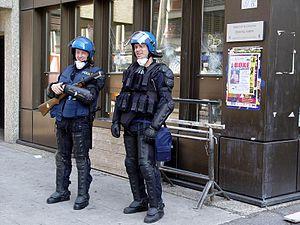
G8 à Evian et effets colatéraux à Genève en juin 2003. Policier défandant l'Hôtel des Finances à Genève (Photo by Yvan Agnesina)."
Une genevoiserie ou Genferei en allemand, décrit une situation politique inextricable ou absurde se passant dans le canton de Genève. Le mot est utilisé à l'extérieur du canton, de façon péjorative, pour indiquer que ces situations sont plus fréquentes à Genève qu'ailleurs.